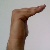
The image shows a hand gesture representing a space in Indian Sign Language.